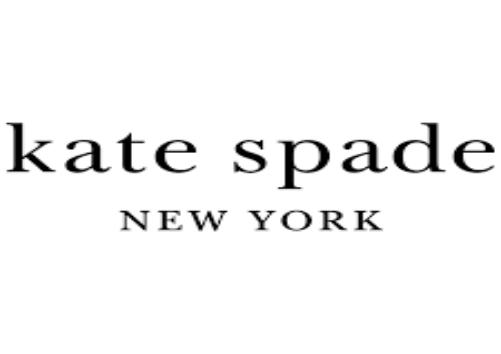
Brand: KATE SPADE-1
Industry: Clothes